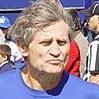
Age: 59